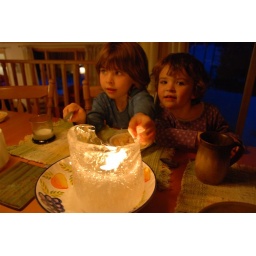
The girls having dinner by candle light at the cottage